Ragini MMS

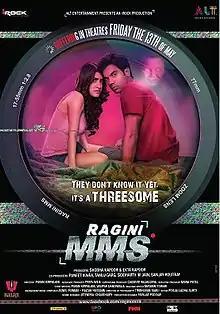
Theatrical release poster

Ragini MMS is a 2011 Indian found-footage horror film directed by Pawan Kripalani and produced by Jeetendra and Shobha Kapoor of Balaji Telefilms. It was released on 13 May 2011 (Friday the 13th). The film is inspired by the 2007 American supernatural horror film "Paranormal Activity" and is partly based on the real story of a girl from Delhi named Deepika.